Thomson–East Coast MRT line

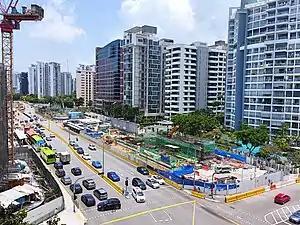
Construction site of Marine Parade station on the TEL in 2022

The Eastern Region Line was first announced on 23 October 2001. In its preliminary plans, ERL was to have been a 40 kilometre rectangular loop that would complement the existing East West line and enhance inter- and intra-town travelling in the eastern region. It would have looped around the Jalan Besar and East Coast areas, intersecting the Circle Line and other lines along the way, benefiting residents in Tampines, Bedok, Marine Parade, MacPherson and Kaki Bukit. The northern part of Eastern Region Line became the third stage of the Downtown Line. The southern part of the Eastern Region Line became the East Coast stretch of the Thomson-East Coast line. Sungei Bedok would become an interchange between the Downtown and the Thomson-East Coast lines.